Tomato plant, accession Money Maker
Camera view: bottom (45 deg); turntable rotation: 270 degrees
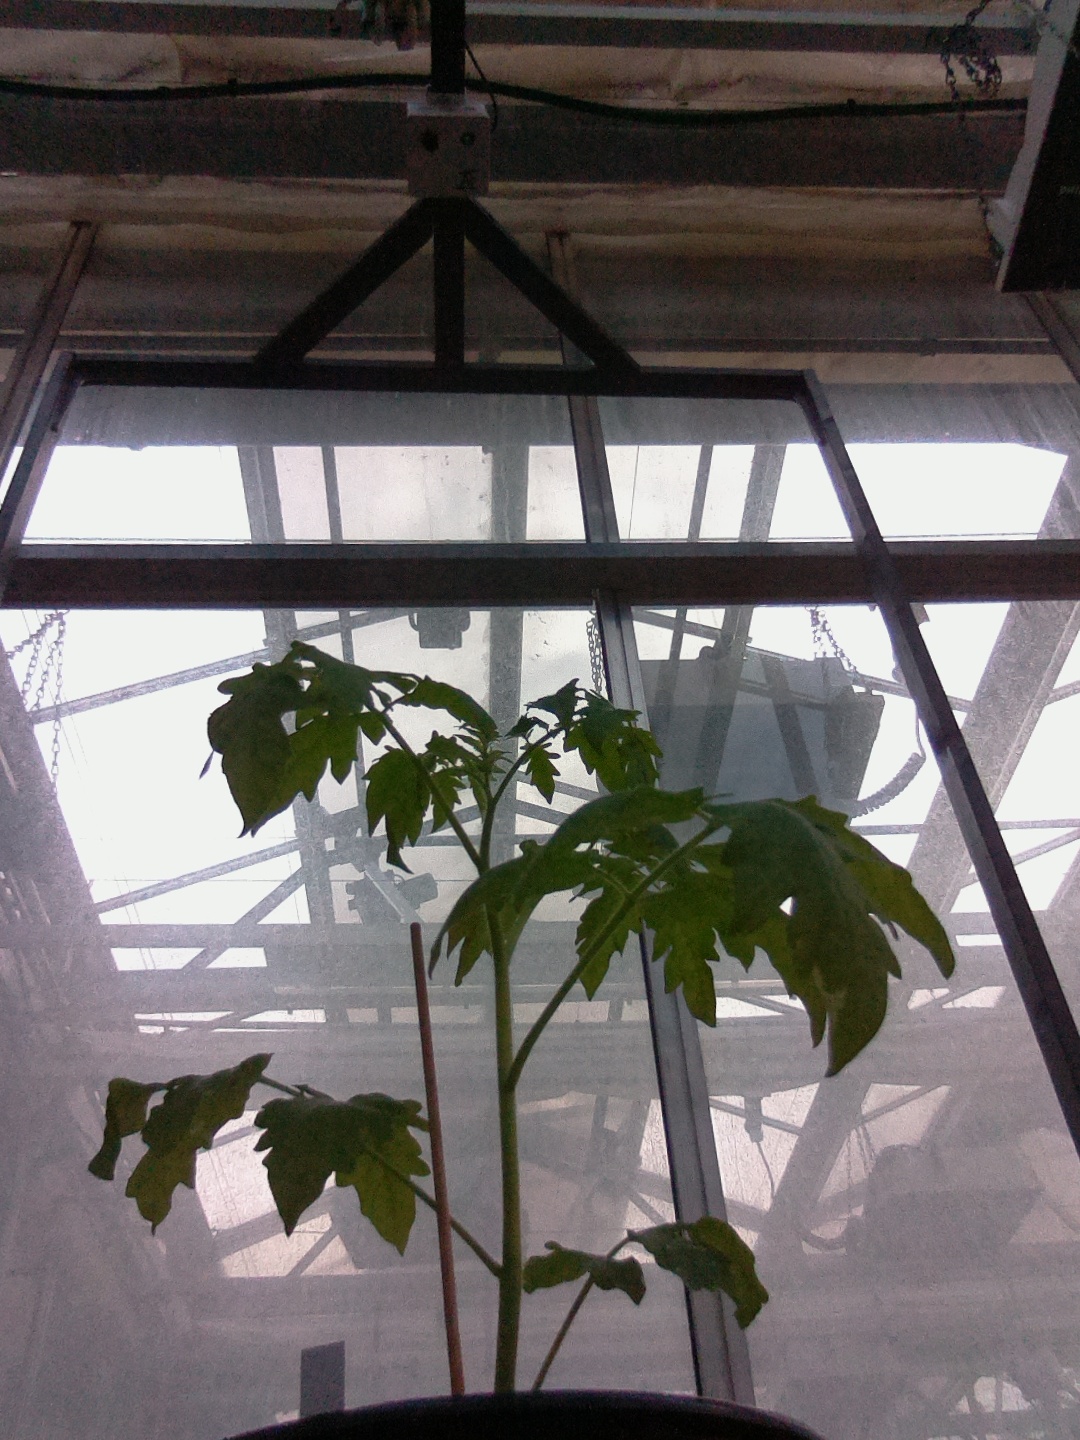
BBCH growth stage 13: 6 of true leaves visible